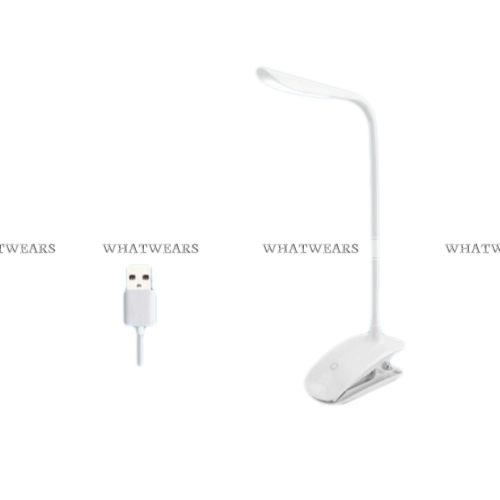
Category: lamp